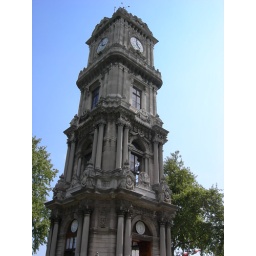
clock tower in dolmabahce